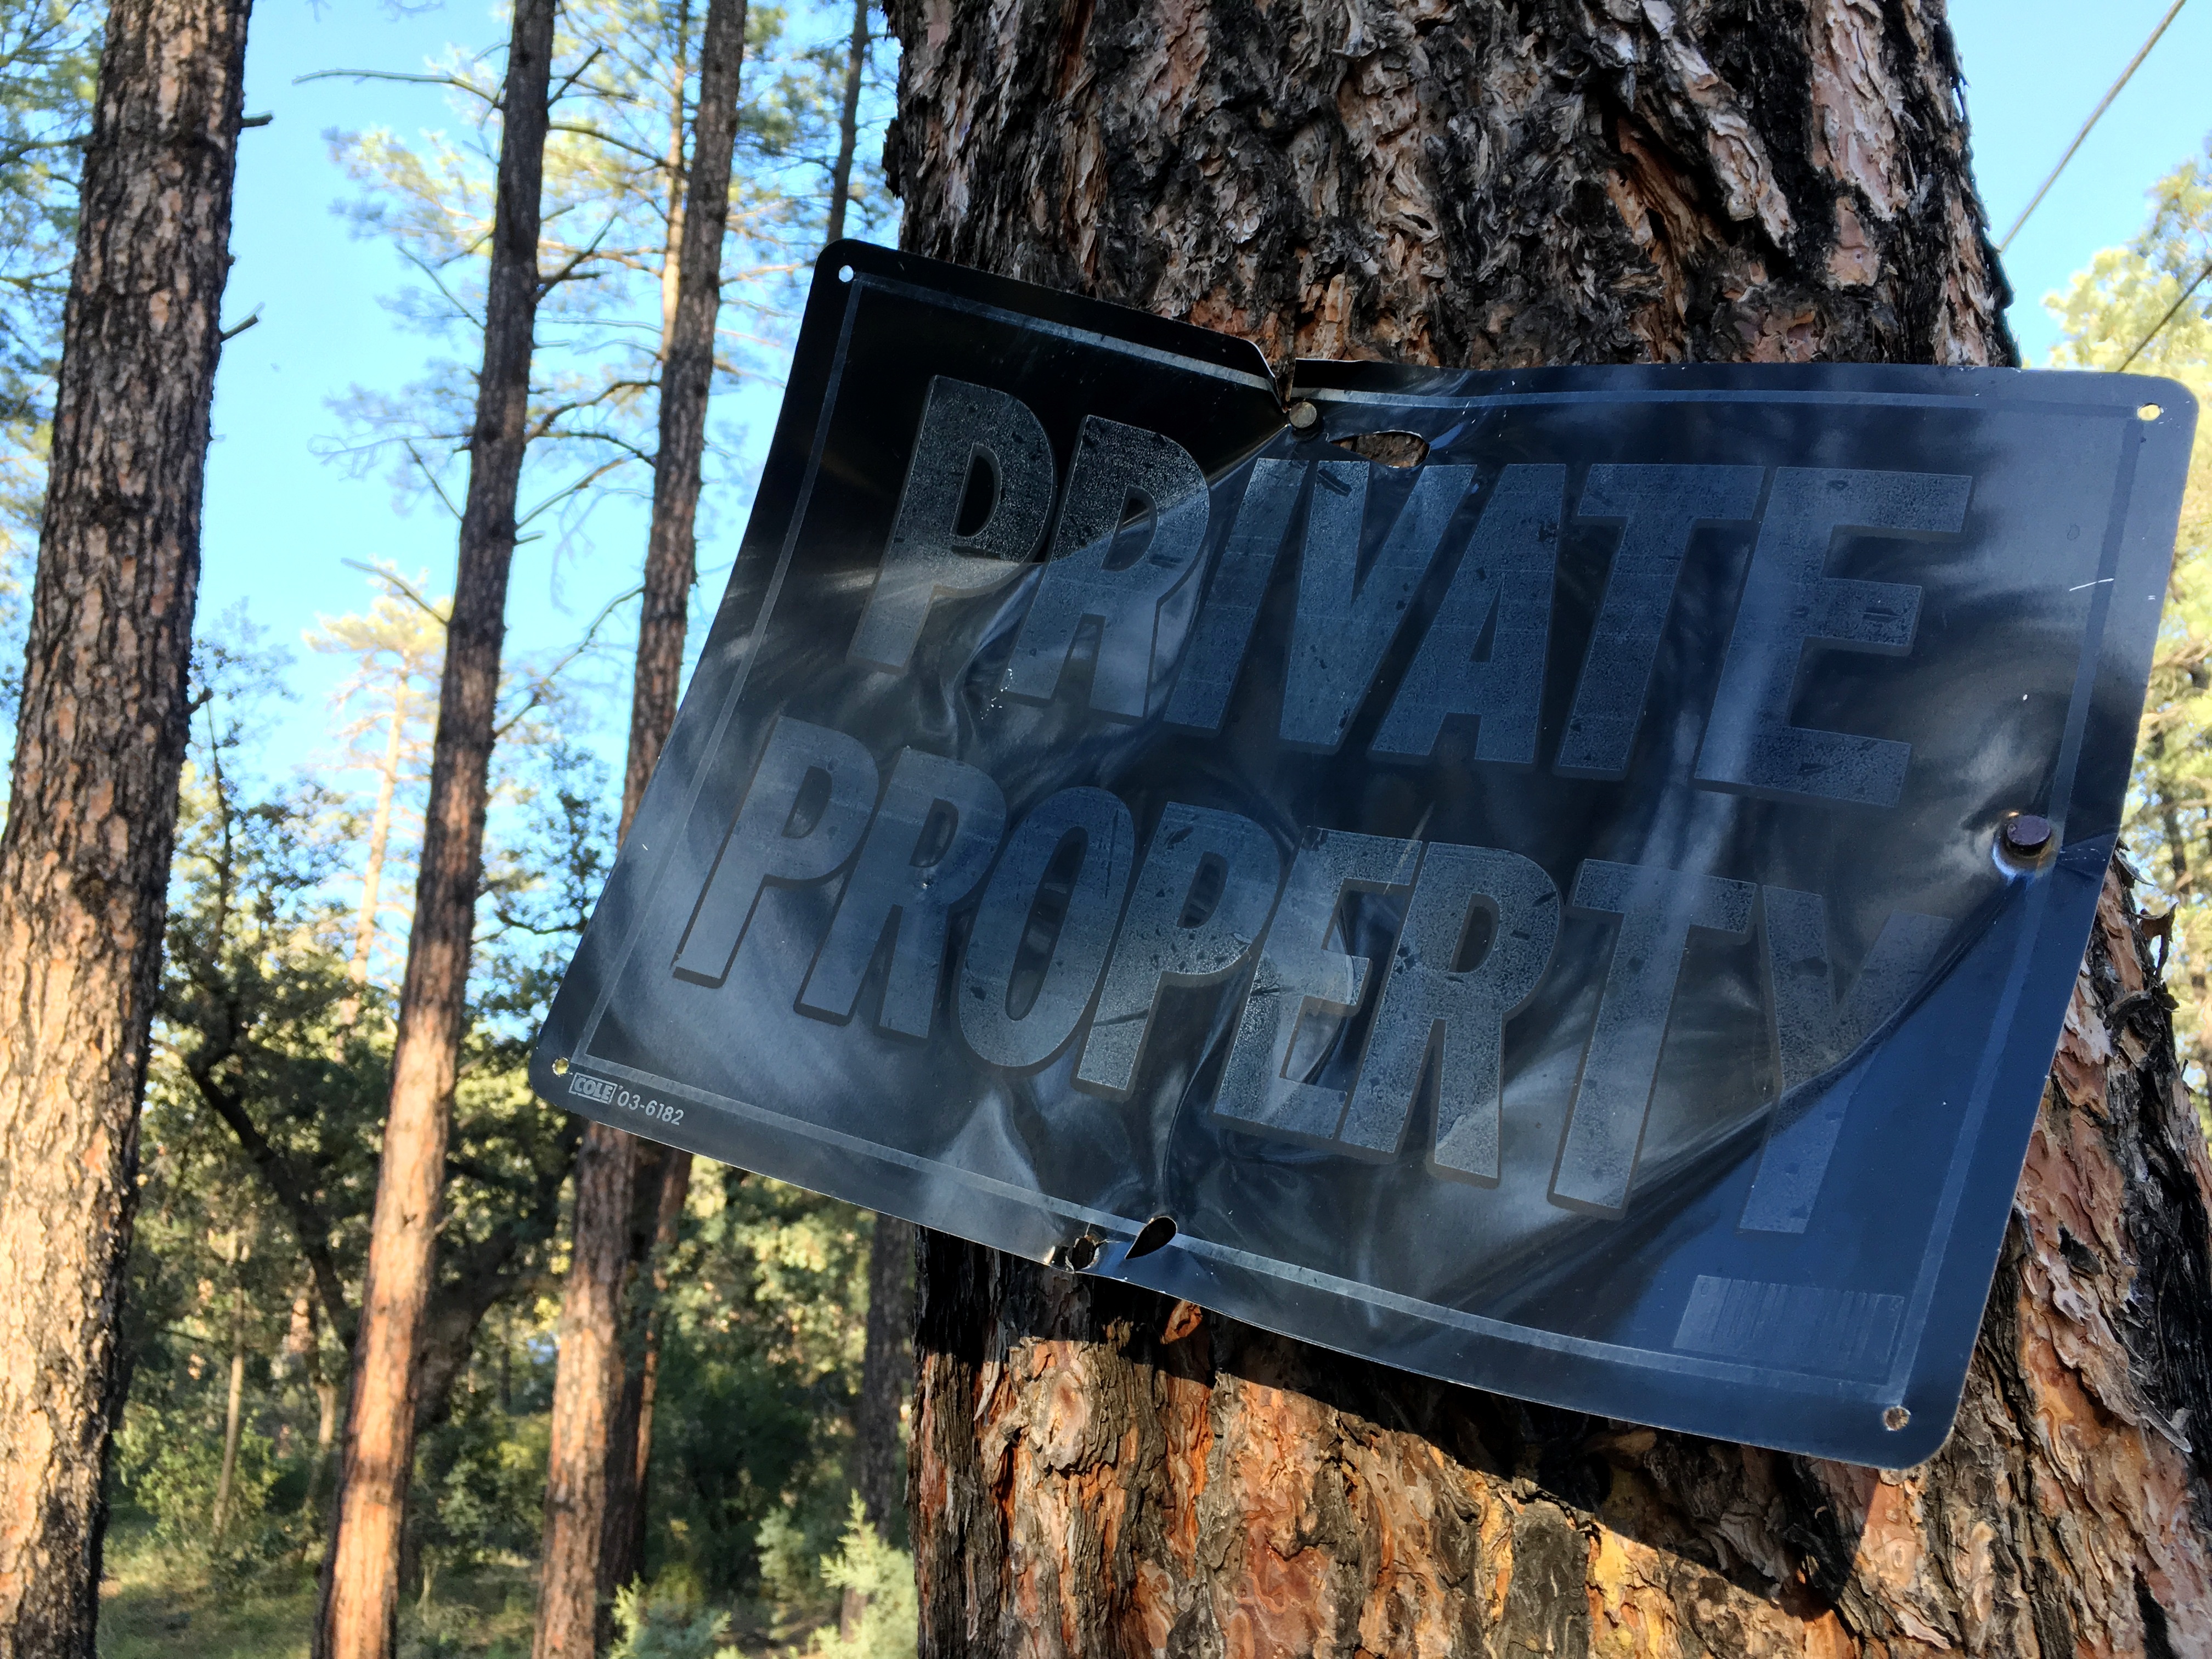
tree, forest, plant, advertising, sign, signage, private, automotive exterior, woody plant